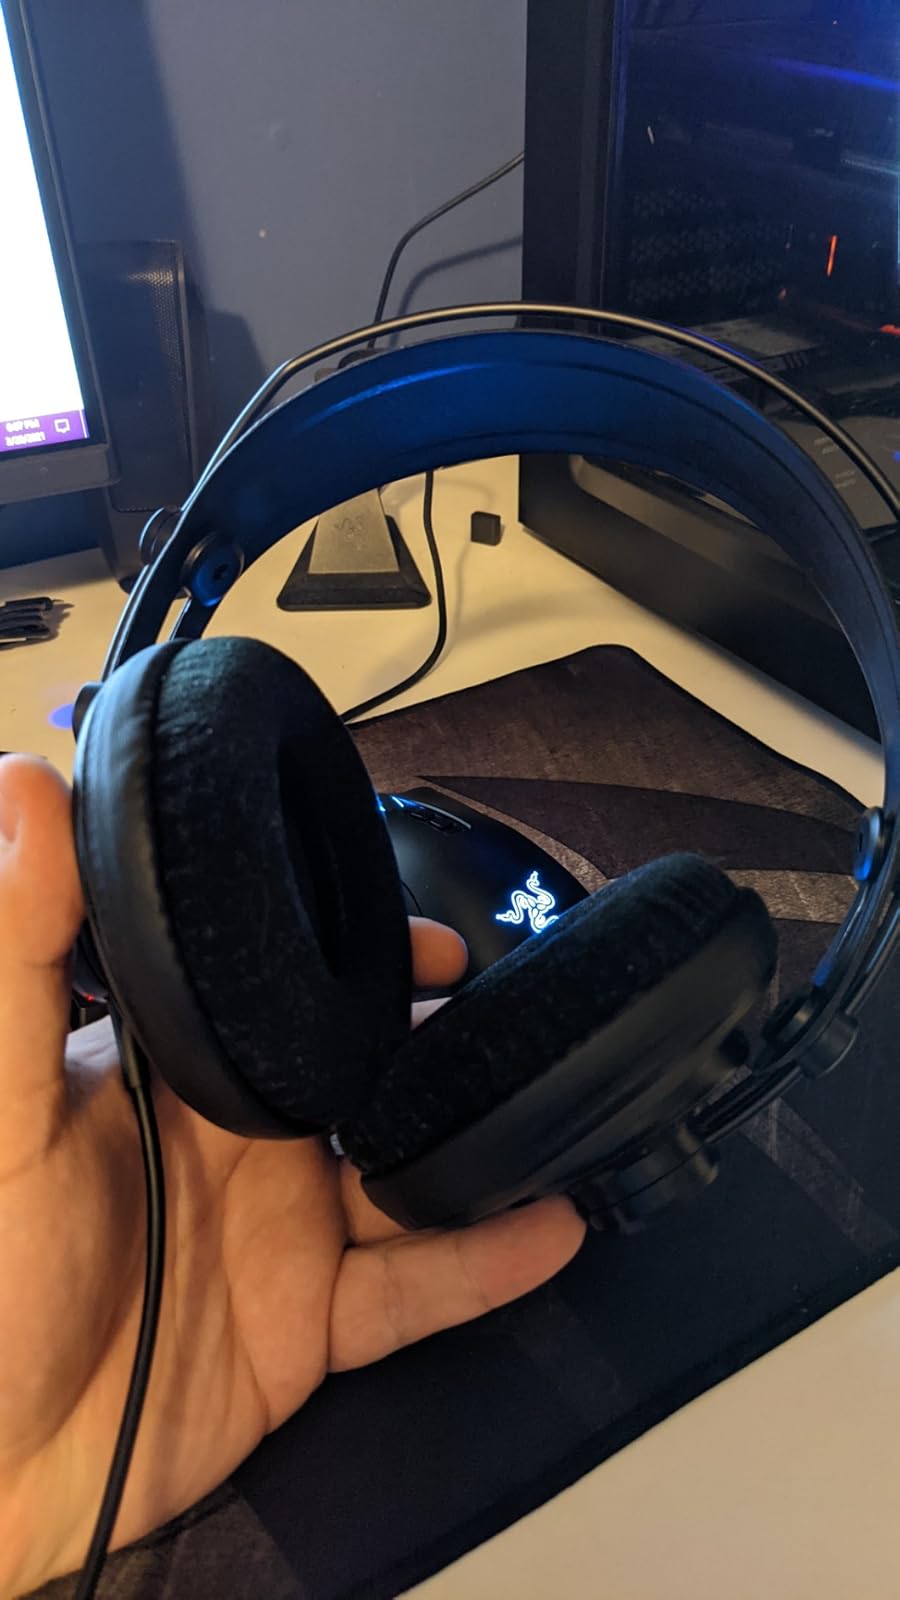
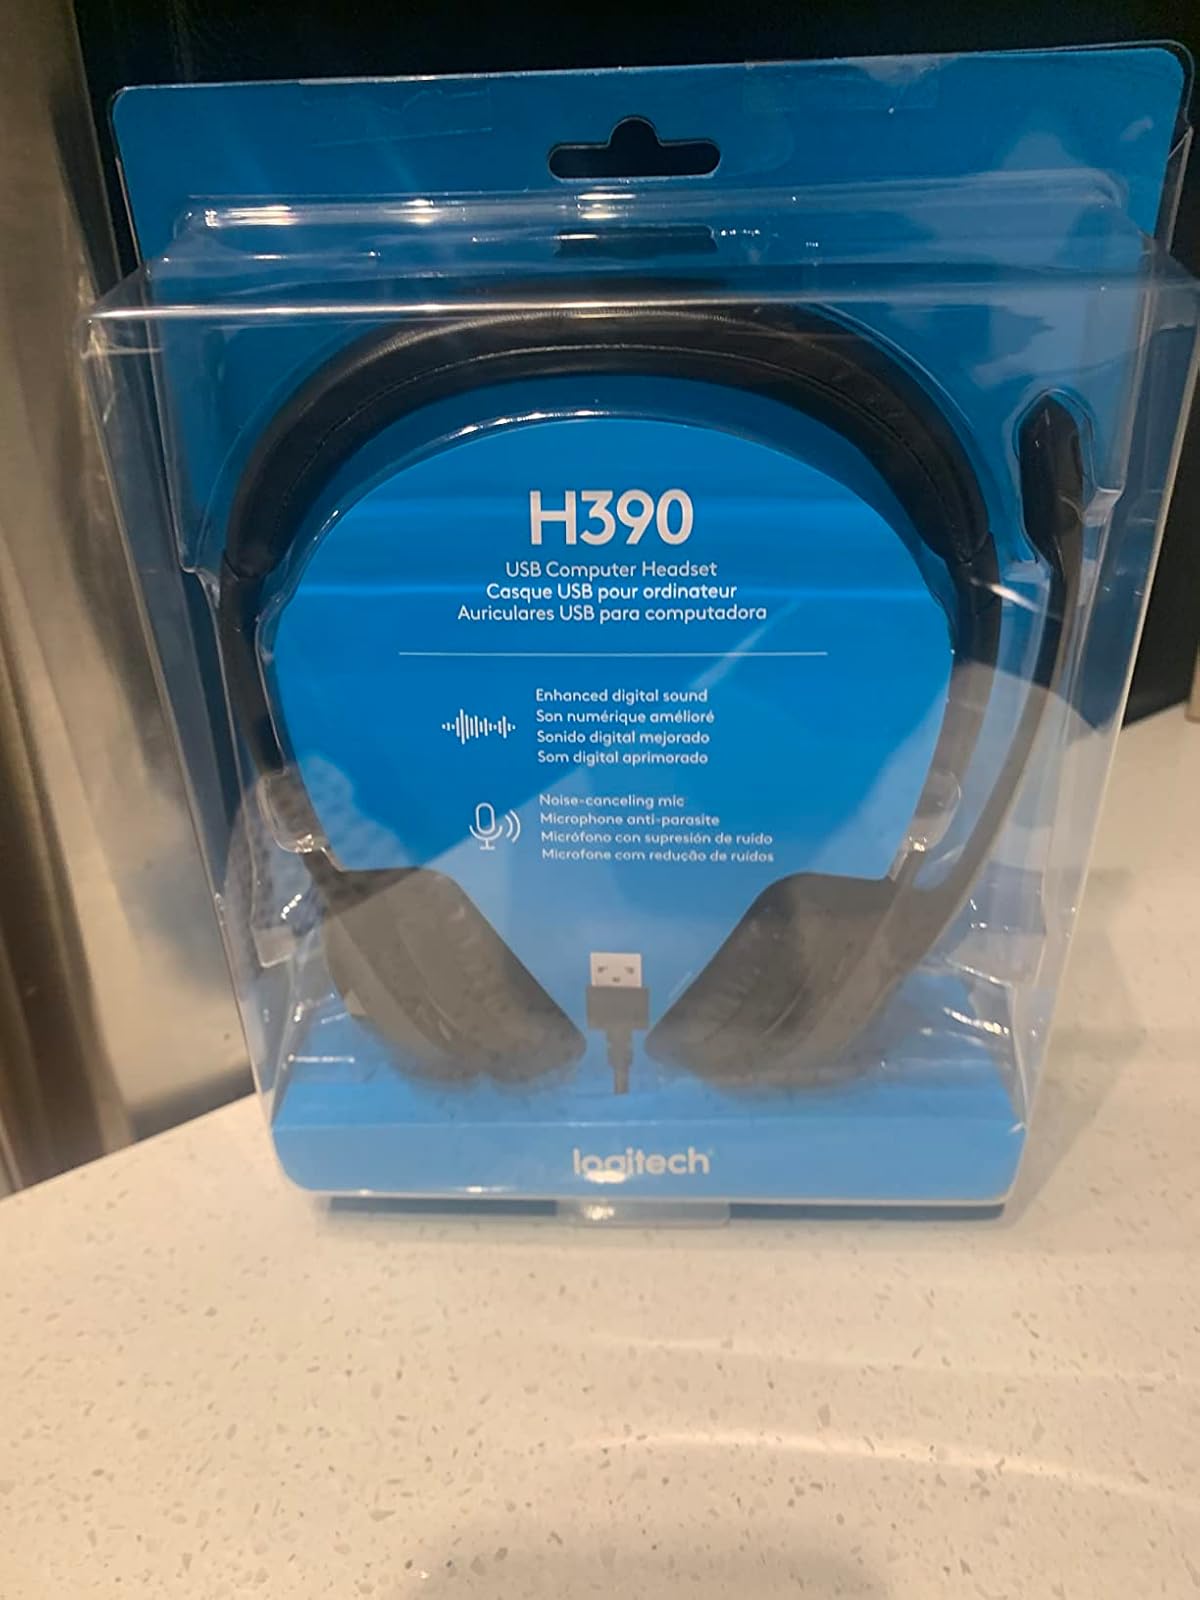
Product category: headphones
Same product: no